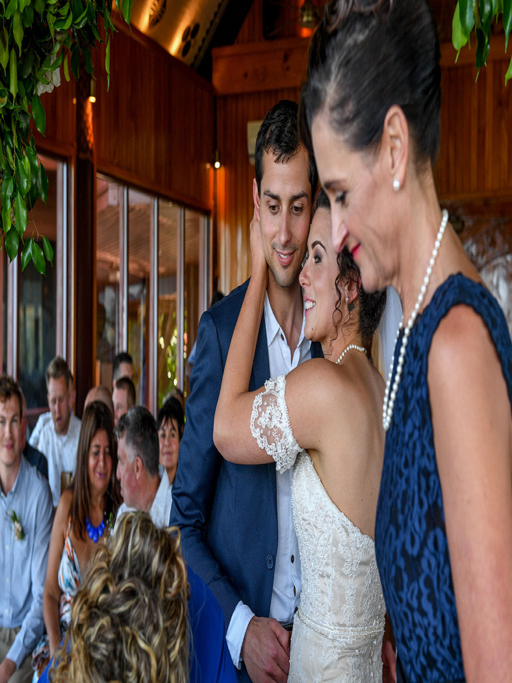
person and groom embrace at the altar